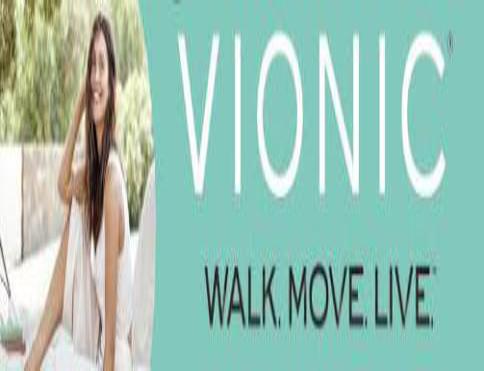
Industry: Clothes